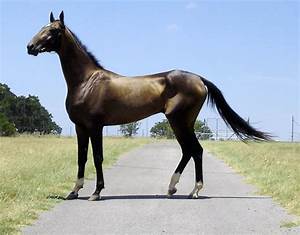
Label: cavallo